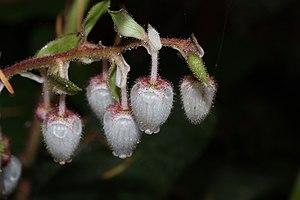
Gaultheria shallon, la gaulthérie shallon ou palommier est une espèce de la famille Ericaceae et du genre des gaulthéries, indigène de la côte ouest de l'Amérique du Nord.